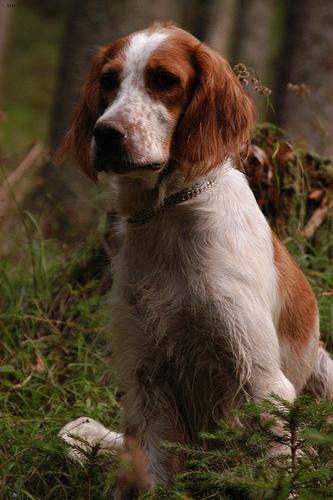
Breed: english setter